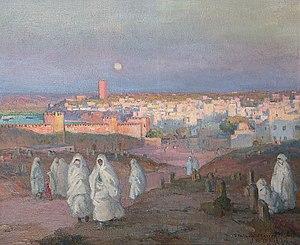
Peinture